Ferme de la Briche

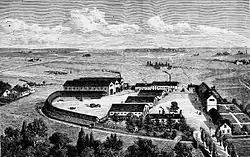
Artist's view of part of the estate to the north, 1867

Ferme de la Briche was a farm located on the territory of Rillé and neighbouring communes in the north-west of the department of Indre-et-Loire in the Centre-Val de Loire region of France.